Sand casting

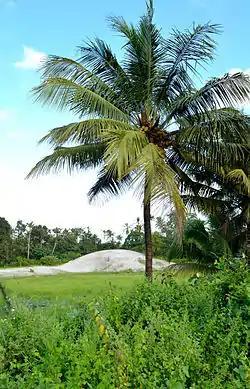
Silica sand at Panavally

Silica (SiO) sand is the sand found on a beach and is also the most commonly used sand. It is either made by crushing sandstone or taken from natural occurring locations, such as beaches and river beds. The fusion point of pure silica is , however the sands used have a lower melting point due to impurities. For high melting point casting, such as steels, a minimum of 98% pure silica sand must be used; however for lower melting point metals, such as cast iron and non-ferrous metals, a lower purity sand can be used (between 94 and 98% pure).